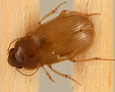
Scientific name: Amara quenseli
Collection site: Onaqui Site (ONAQ), plot ONAQ_002